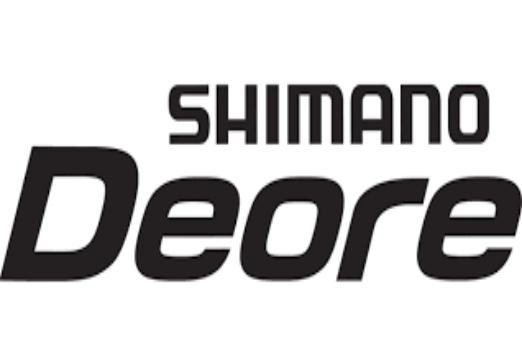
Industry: Others